Hermann Kesten

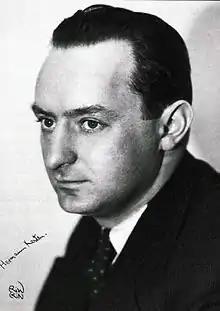
Hermann Kesten. Photo about 1935.

Hermann Kesten (28 January 1900 – 3 May 1996) was a German novelist and dramatist. He was one of the principal literary figures of the New Objectivity movement in 1920s Germany.